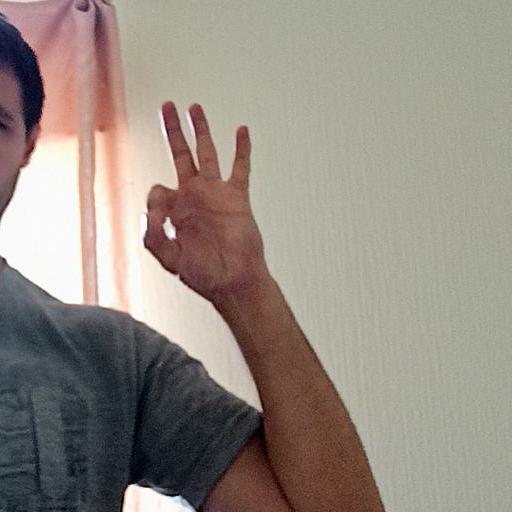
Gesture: ok